Tata, Morocco

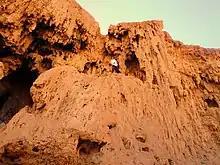
Caves de Messalite

Tata is a city in central Morocco with a population of 18,611 according to the country's 2014 census. It is the largest city in Tata Province.